Peter Toon

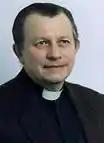

Peter Toon (1939 – 25 April 2009) was a priest and theologian and an international advocate of traditional Anglicanism.